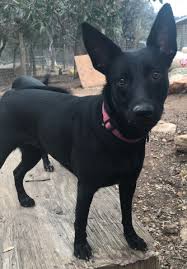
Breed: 209-n000049-kelpie